Harris tweed

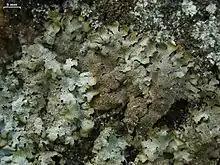
The lichen "Parmelia saxatilis", a lichen known as "crottle", gave a deep red colour and distinctive scent to older Harris tweed fabrics.

As the Industrial Revolution reached Scotland, mainland manufacturers developed mechanised weaving methods, with weavers in the Outer Hebrides retaining their traditional processes. The islanders of Lewis and Harris had long been known for the quality of their handwoven fabrics, but up to the middle of the nineteenth century, this fabric was produced mainly for either home use or for trade and barter at the local market.